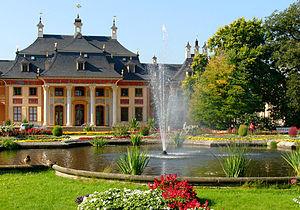
Le château de Pillnitz est un château situé à Pillnitz sur les bords de l’Elbe, à la périphérie de Dresde.